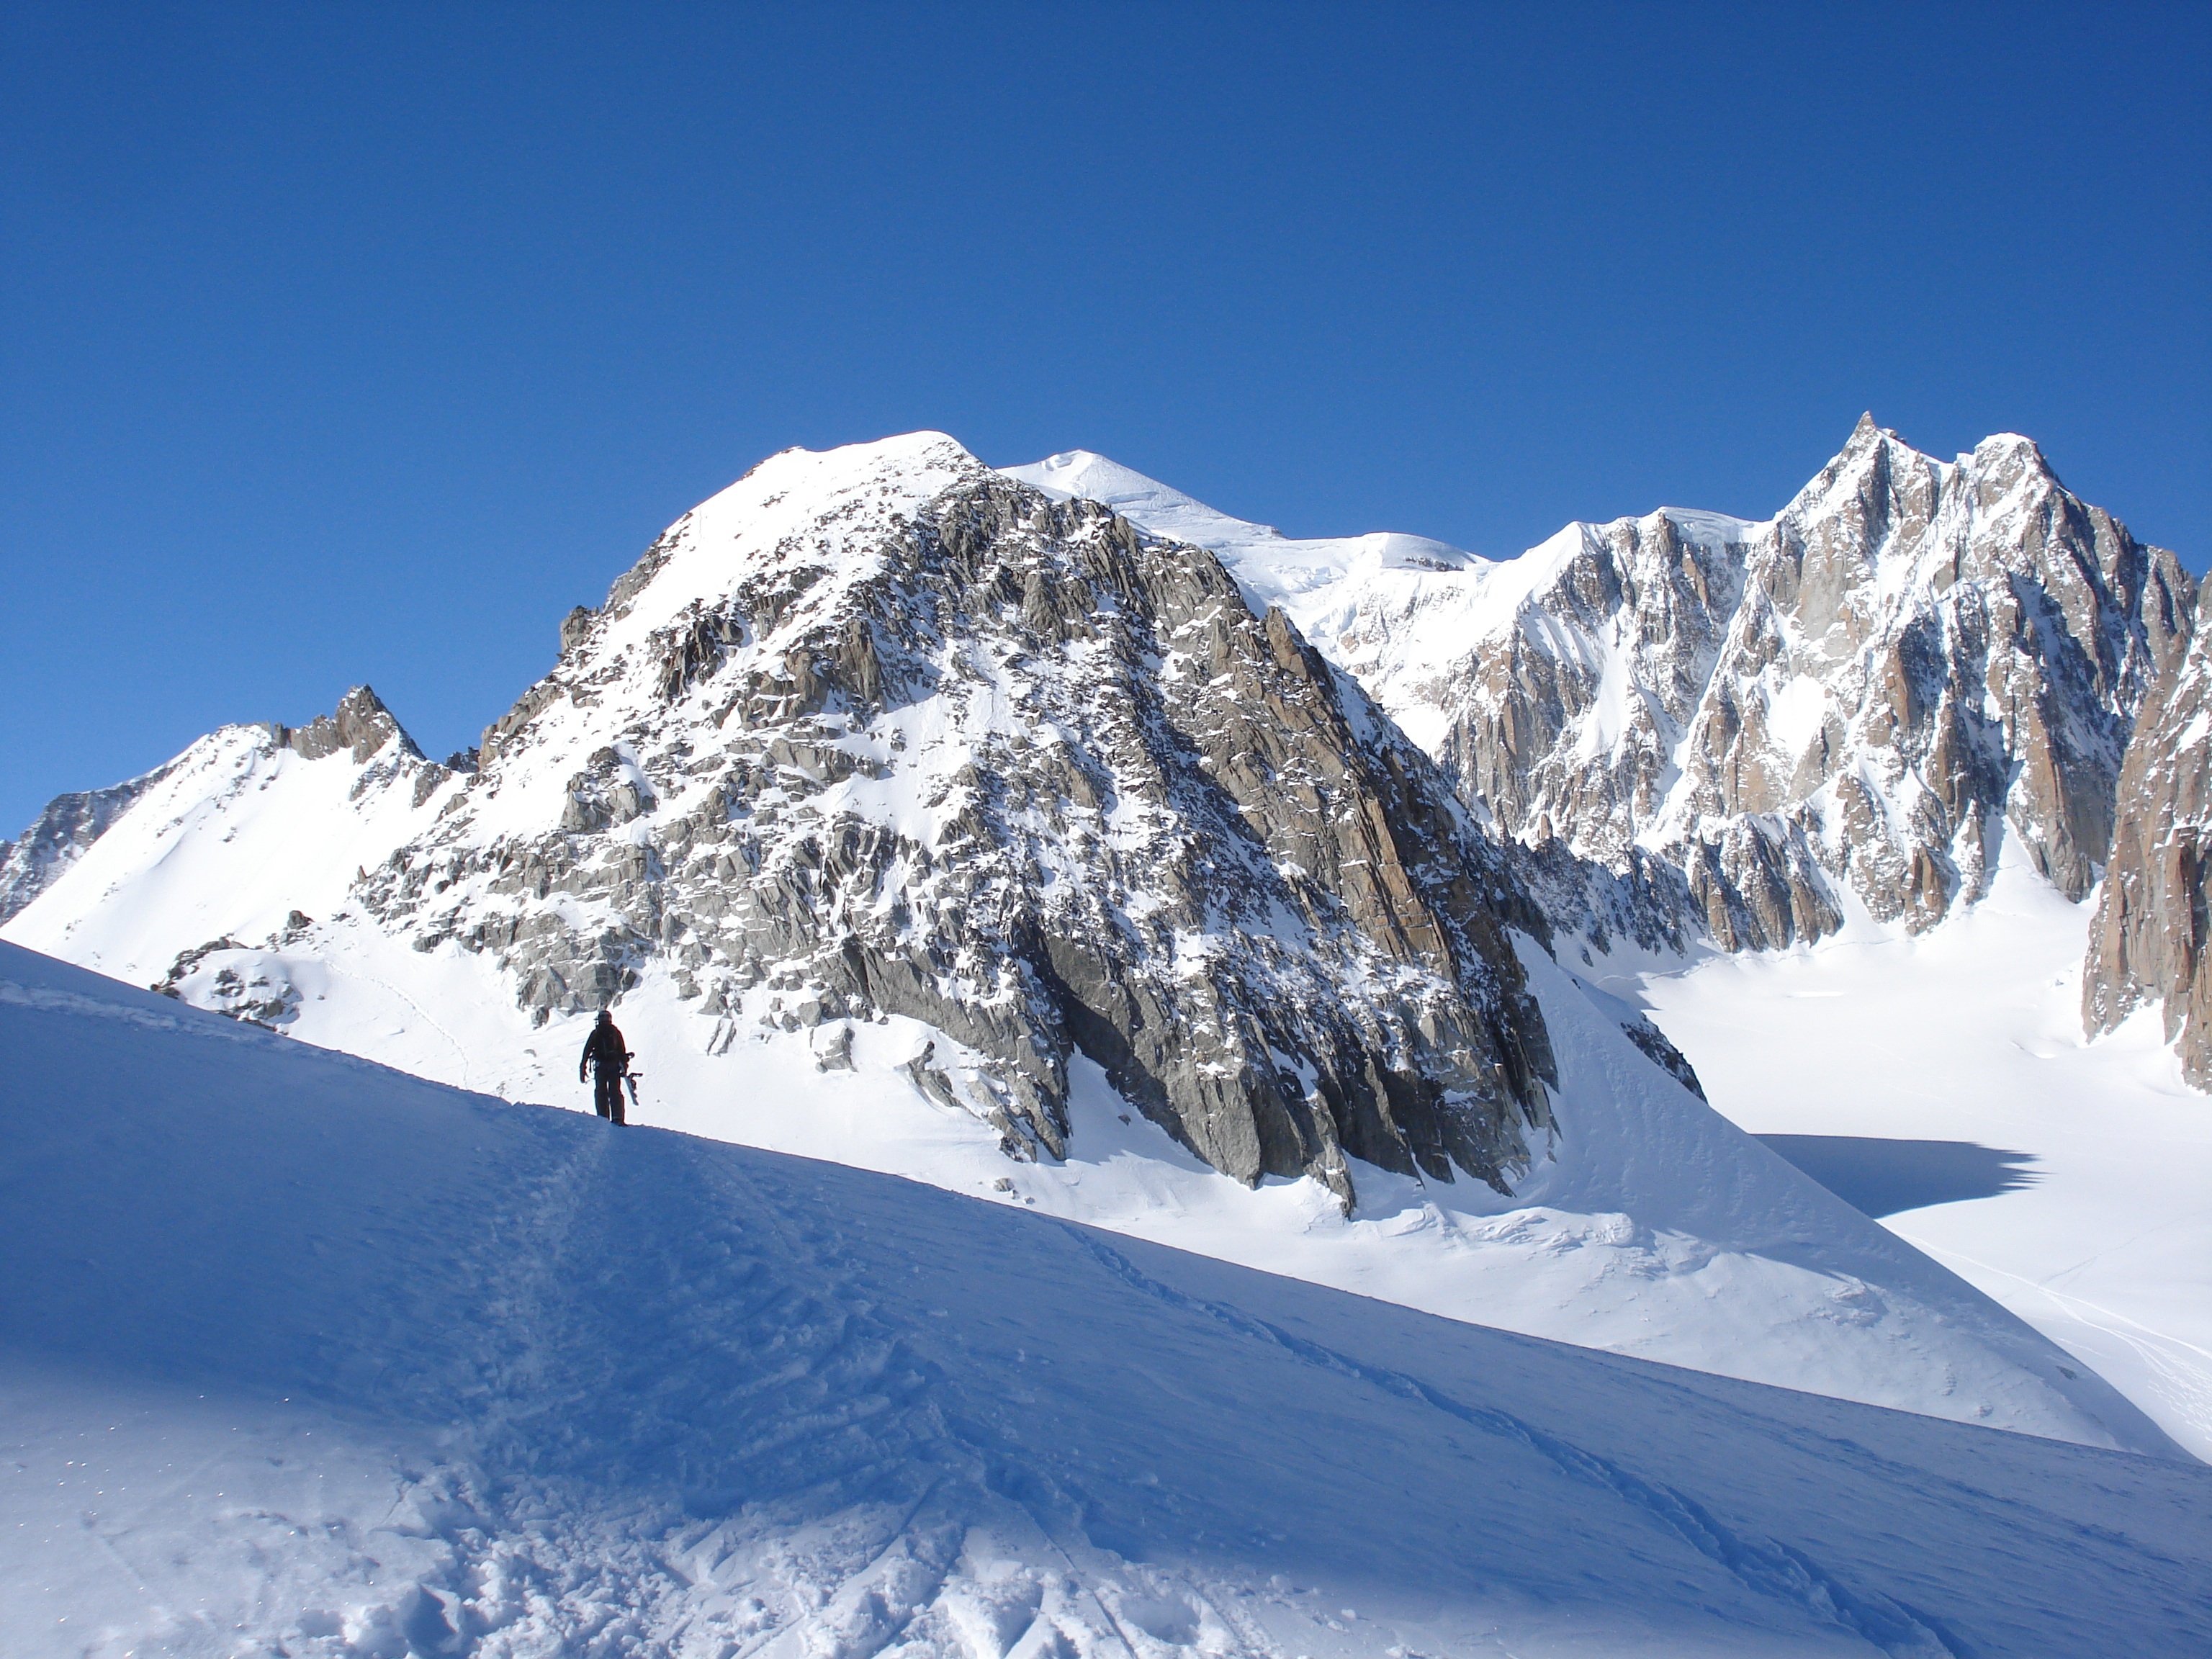
landscape, mountain, snow, winter, mountain range, glacier, weather, season, ridge, summit, massif, alps, peaks, cirque, piste, tops, landform, ski touring, ski mountaineering, geographical feature, mountainous landforms, geological phenomenon